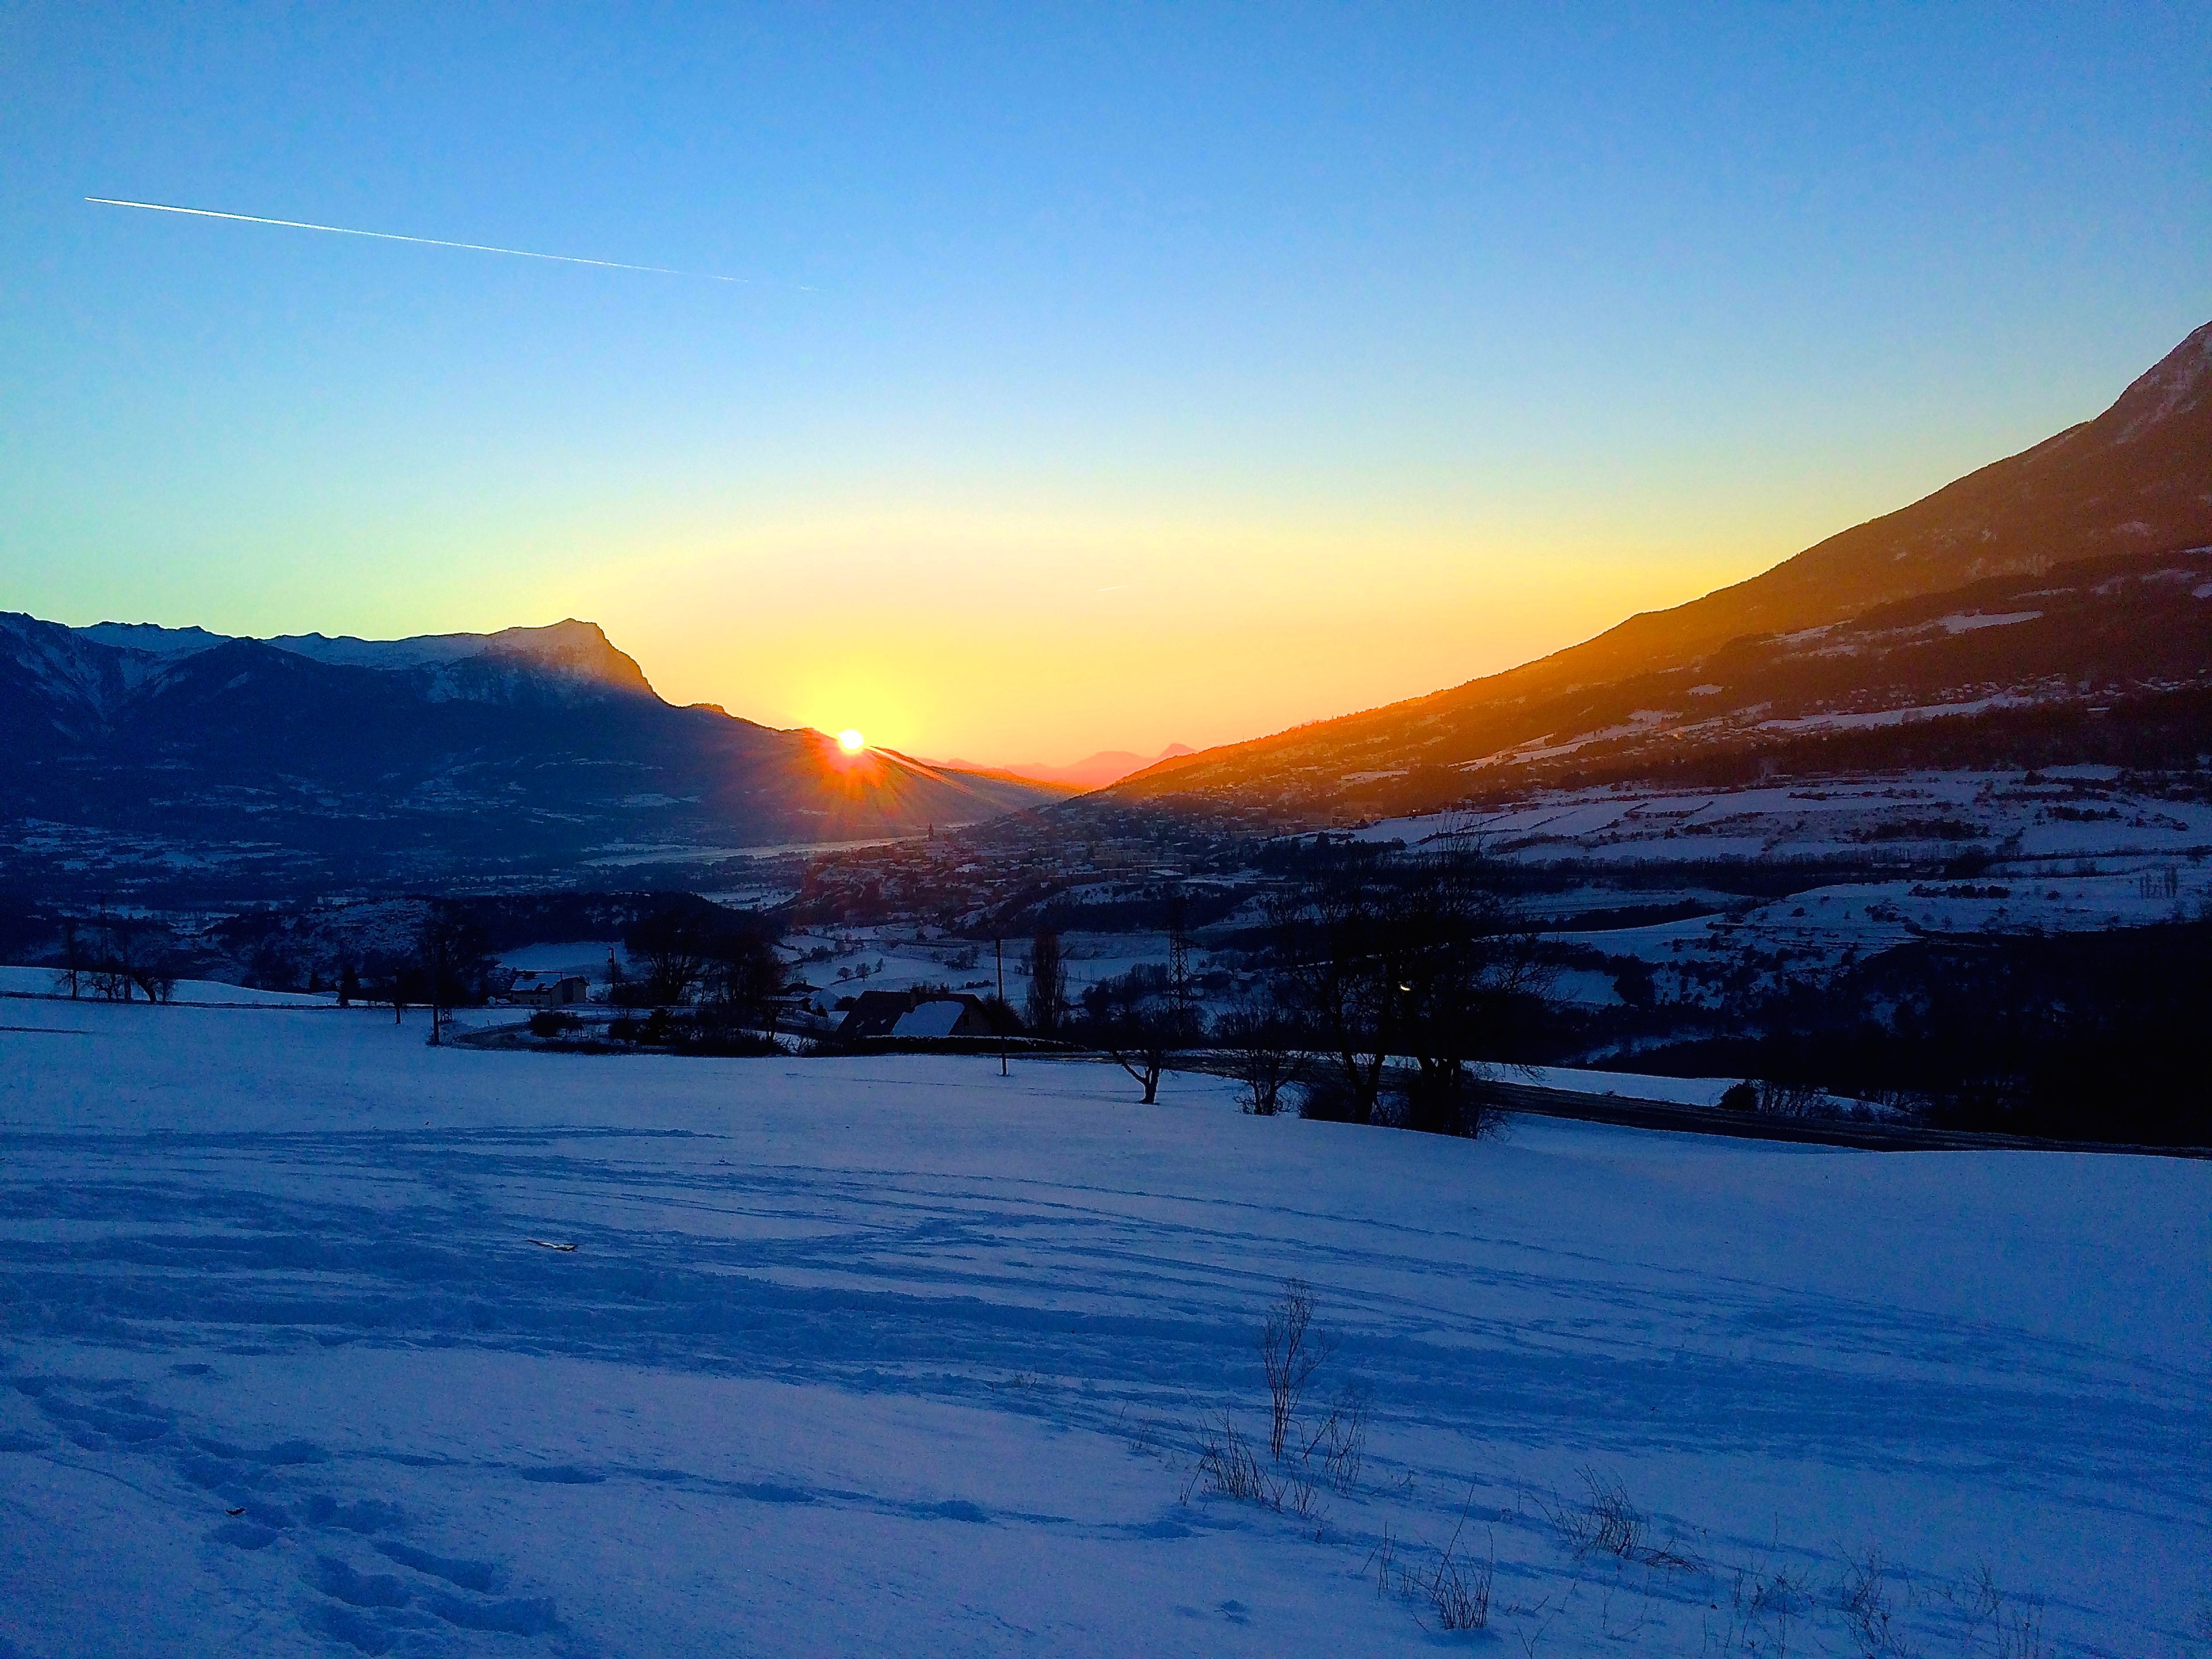
landscape, mountain, snow, winter, sunrise, sunset, sunlight, morning, hill, dawn, mountain range, dusk, weather, arctic, season, plateau, piste, mountainous landforms